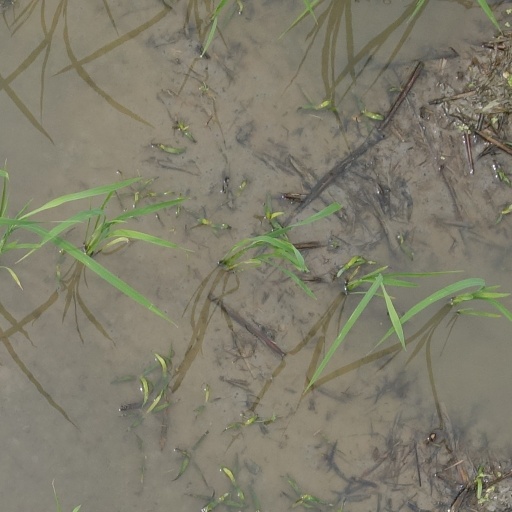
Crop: rice